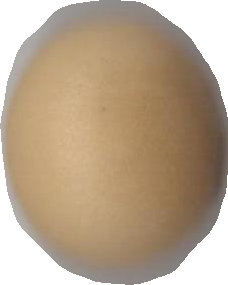
Variety: Dega